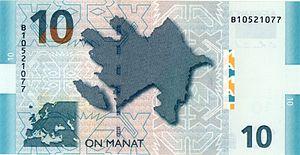
"Le manat est la monnaie de la République d’Azerbaïdjan. Il est subdivisé en 100 gepik. Le code de manat est AZN. Le mot manat est emprunté au mot russe Монета ""moneta"" qui se prononce comme ""manate"" et est un mot emprunté au latin.